The Blacklist season 2

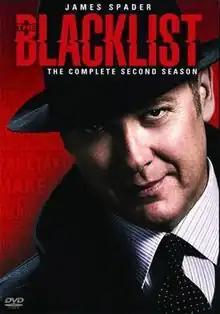
Season 2 DVD cover

The second season of the American crime thriller television series "The Blacklist" premiered on NBC on September 22, 2014, and concluded on May 14, 2015, and ran for 22 episodes. The season was produced by Davis Entertainment, Universal Television, and Sony Pictures Television, and the executive producers are Jon Bokenkamp, John Davis, John Eisendrath, John Fox, and Joe Carnahan.